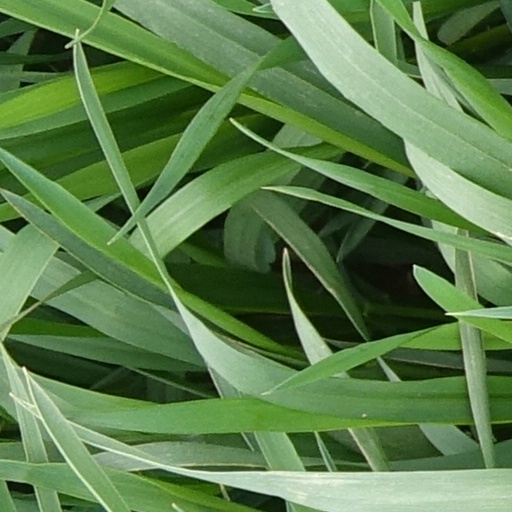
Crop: wheat